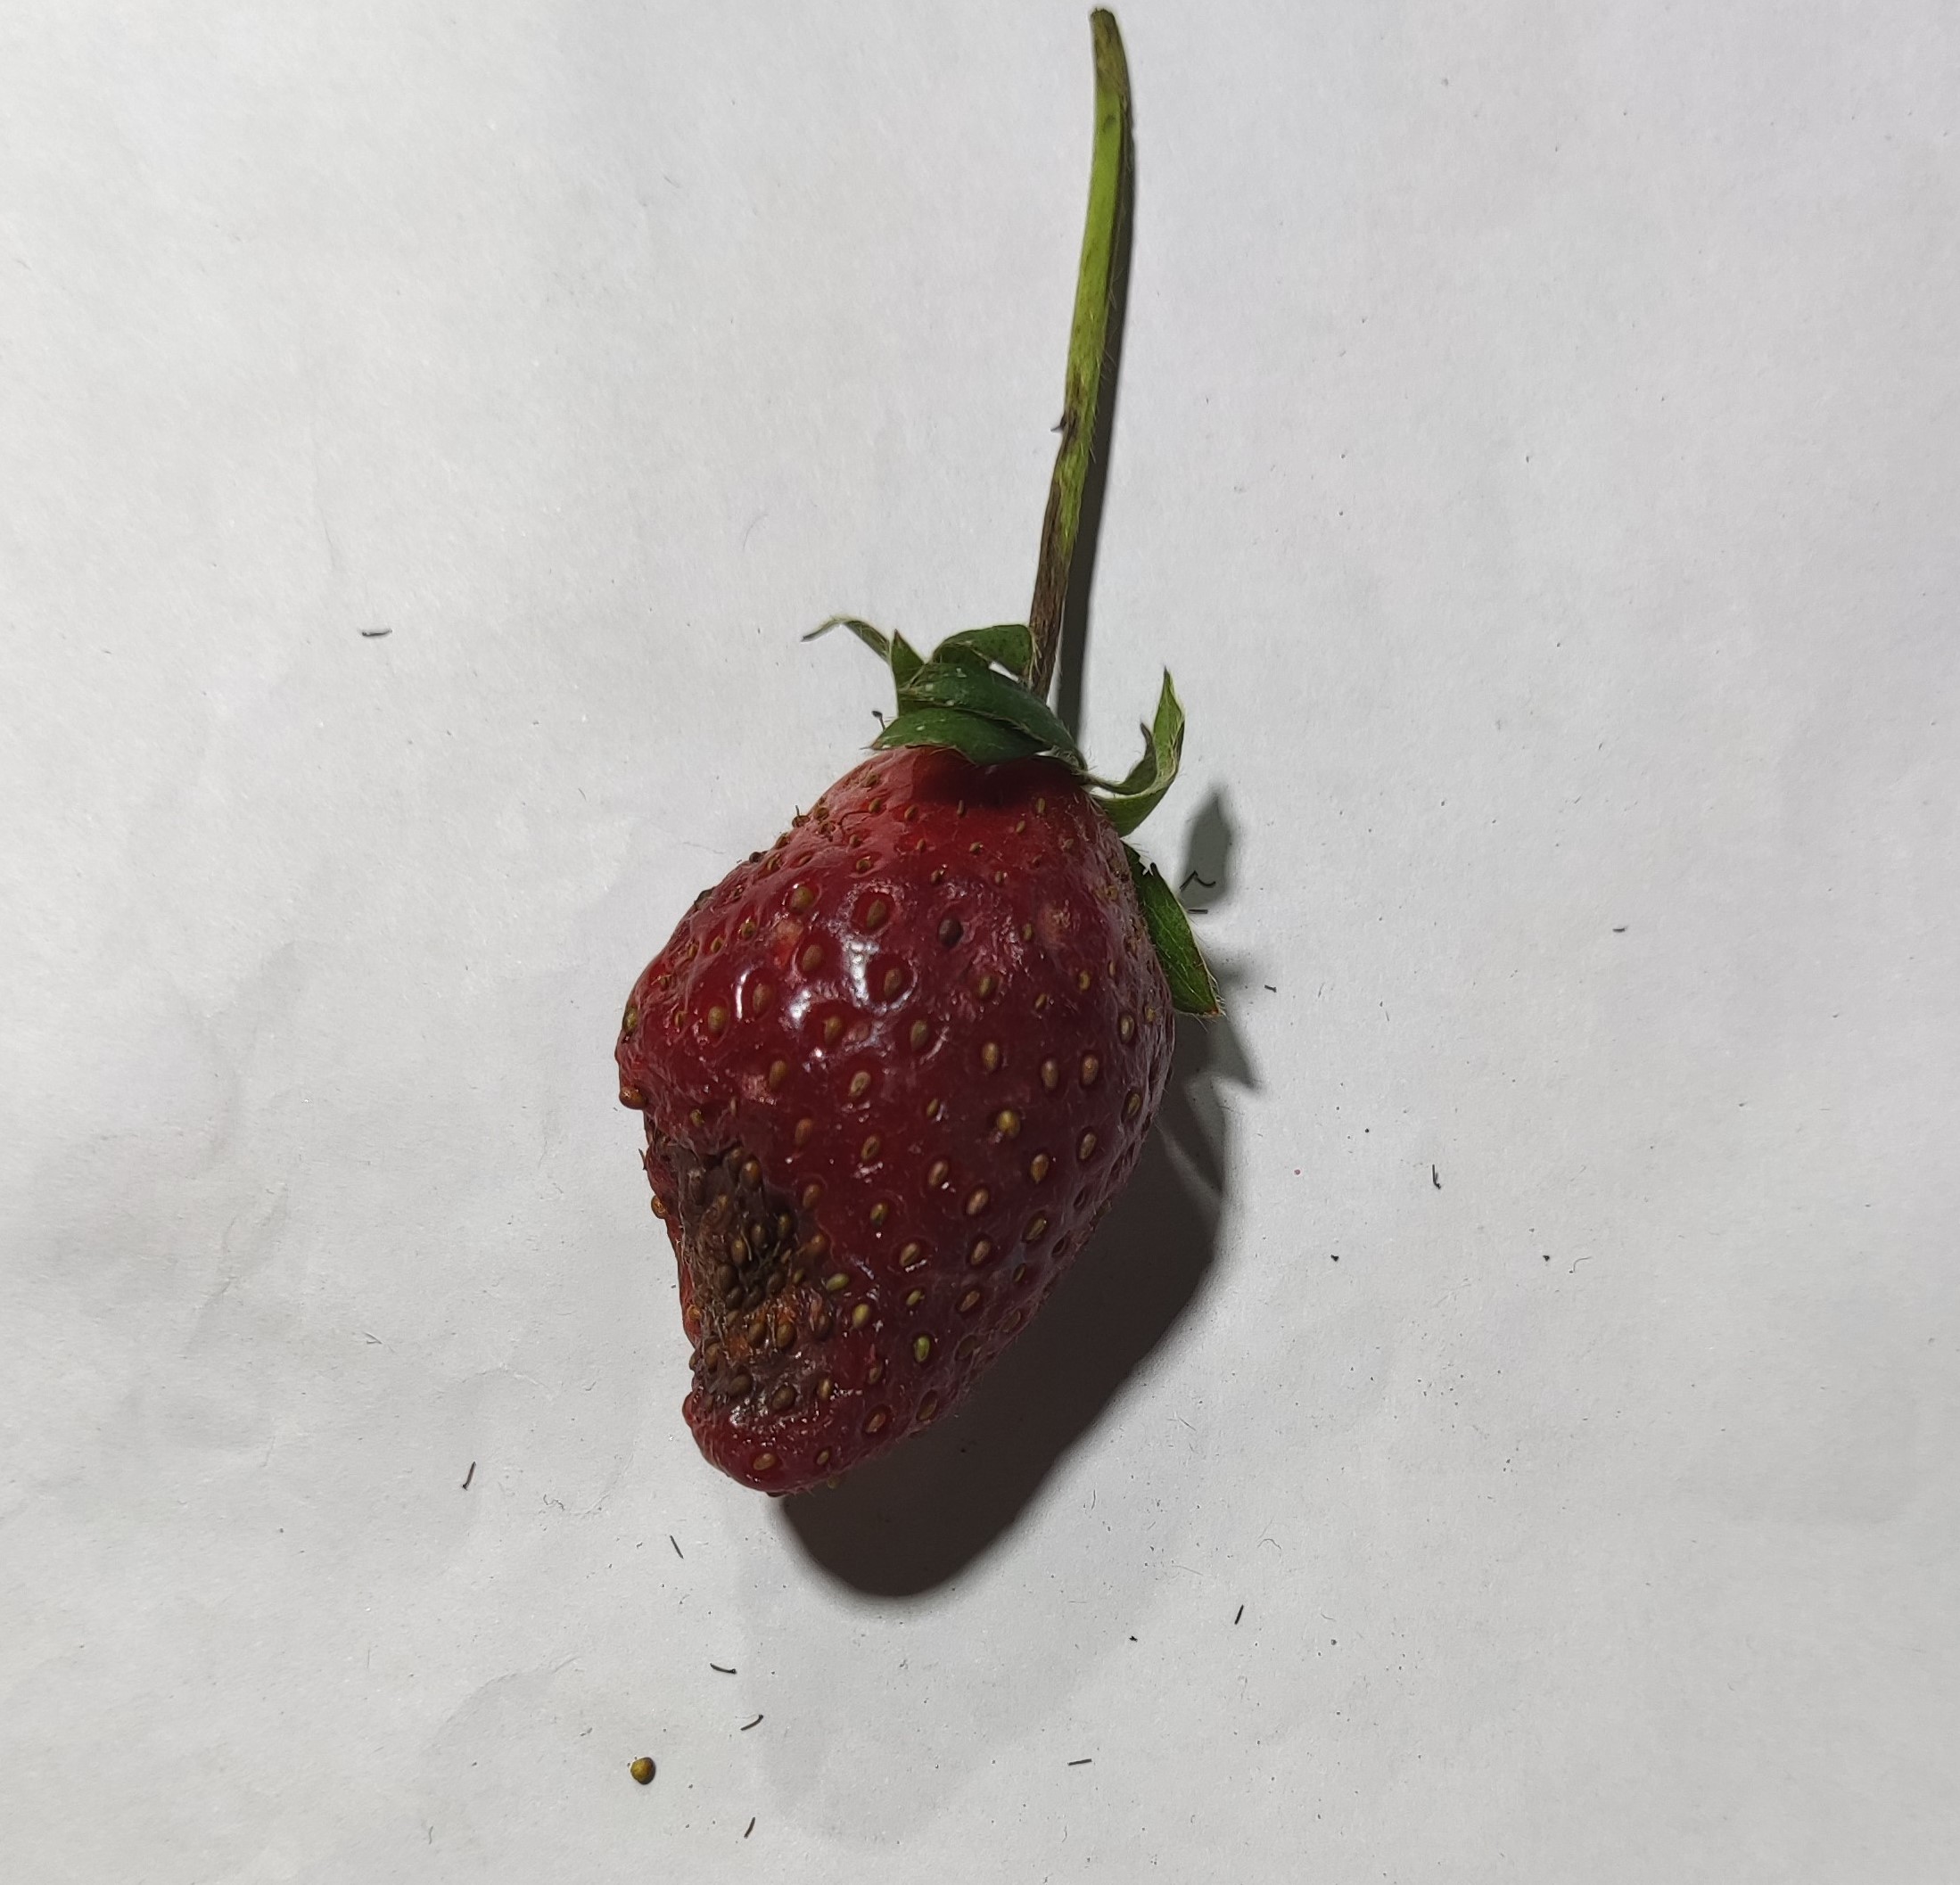
Fruit: strawberry
Condition: rotten